Wendy Barrie

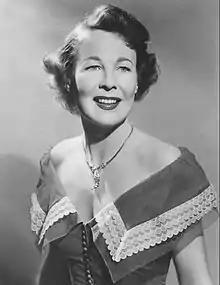
Barrie in NBC publicity photo from her early television talk program "The Wendy Barrie Show" (1950)

Wendy Barrie (born Marguerite Wendy Jenkins; 18 April 1912 – 2 February 1978) was a British actress.